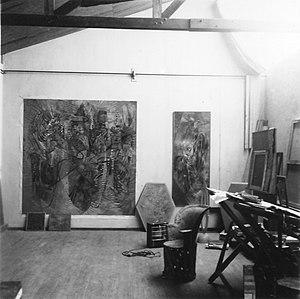
Wolfgang Paalen, né le 22 juillet 1905 à Vienne en Autriche et mort le 24 septembre 1959 à Taxco au Mexique, est un peintre, sculpteur et philosophe. Membre du groupe surréaliste autour d'André Breton en 1935, il joue un rôle capital comme peintre et inspirateur pendant son exil à Mexico à partir de 1939. Il est fondateur et éditeur du magazine contre-surréaliste DYN, par lequel il cherche à réconcilier des tendances matérialistes et mystiques par sa philosophie de la contingence comme substitut au principe surréaliste de la nécessité involontaire. Il apparaît comme l'un des plus influents théoriciens de l´art abstrait pendant la Seconde Guerre mondiale.